University of Texas Longhorn Band

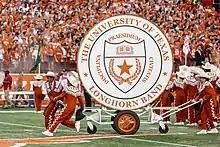
Big Bertha - Fall 2018

The band features Big Bertha, which is considered to be one of the world's largest bass drums. The drum is managed by the Bertha Crew, sometimes called "drum wranglers". The crew moves the drum around the field during performances, and twirls it when the team scores. Big Bertha was nicknamed the "Sweetheart of the Longhorn Band" when it arrived at The University of Texas campus in 1955. In 1955, the director of the Longhorn Band was Colonel D. Harold Byrd who purchased Big Bertha from the University of Chicago, then for only one dollar. Big Bertha performs in the traditional Longhorn Band pregame show performed before kickoff at every home game. She also performs in 'Script Texas', another LHB traditional show. She makes appearances at other events, such as appearing outside Gregory Gymnasium before volleyball games.